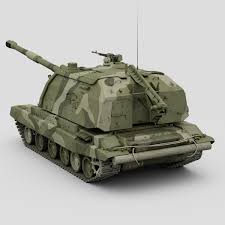
Label: Self Propelled Artillery